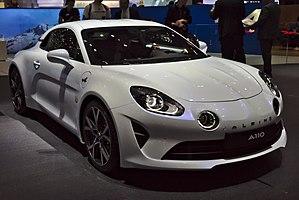
L'A110 est un coupé sportif du constructeur automobile français Alpine, présenté en mars 2017, pour une commercialisation en mars 2018. Il marque la renaissance de la marque Alpine, plus de 60 ans après sa création en 1955, et plus de 20 ans après sa disparition en 1995. L'A110 est la seconde génération d'Alpine à porter ce nom.